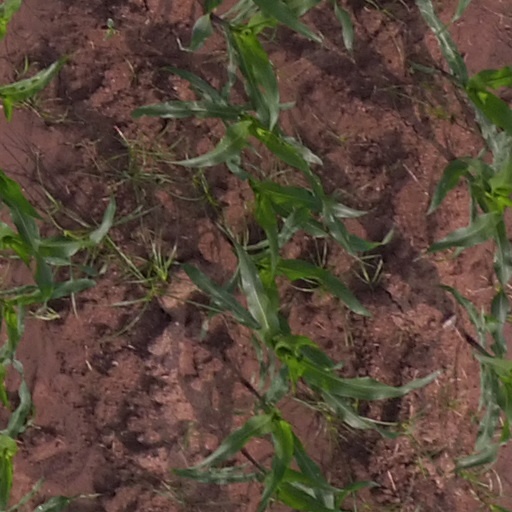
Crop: maize; corn